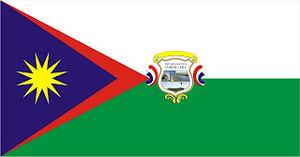
Le département de Cordillera est un des 17 départements du Paraguay. Son code ISO 3166-2 est PY-3.